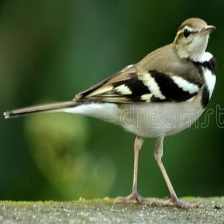
Species: FOREST WAGTAIL
Scientific name: DENDRONANTHUS INDICUS